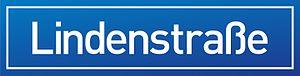
Lindenstraße est un feuilleton télévisé allemand créé par Hans W. Geißendörfer et diffusé du 8 décembre 1985 au 29 mars 2020 sur le réseau Das Erste.